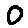
Label: 0